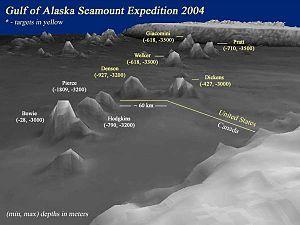
Un mont sous-marin est une montagne ou un ancien volcan s'élevant depuis le fond de la mer mais sans atteindre la surface de l'océan.